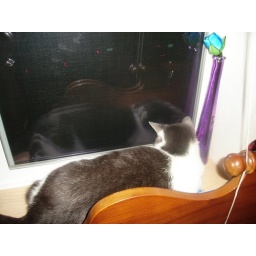
My roommate's cat, Bunny as I call her looking at her reflection sitting in my window (where she often sits)